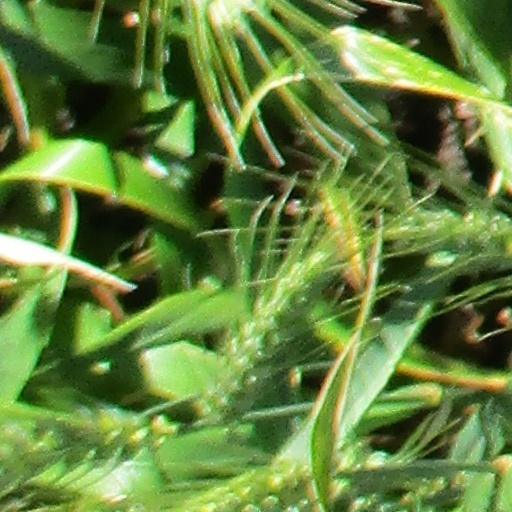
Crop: wheat